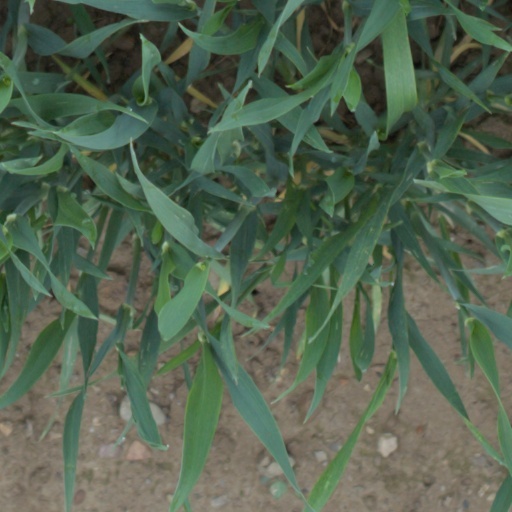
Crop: wheat